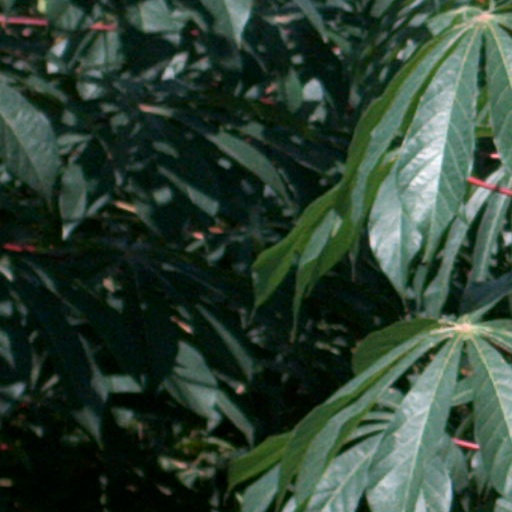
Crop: cassava